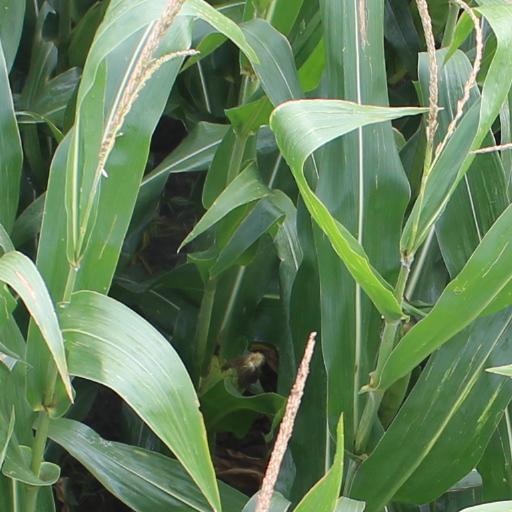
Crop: maize; corn